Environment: real
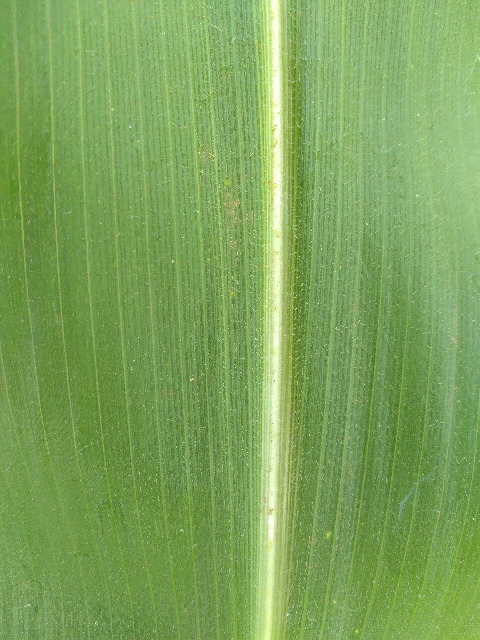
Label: healthy